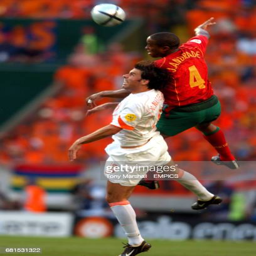
football player and battle for the ball